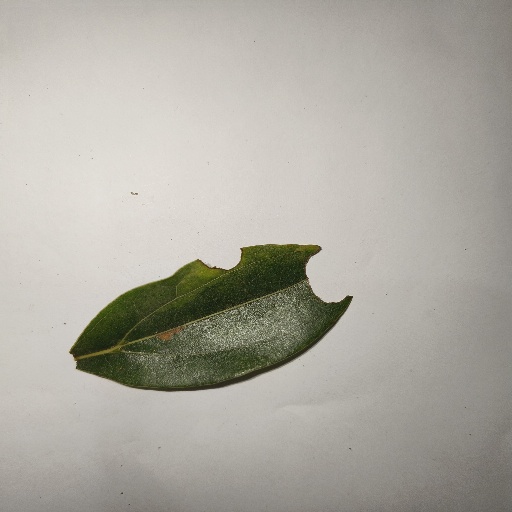
Species: Camphor
Leaf condition: Shot Hole